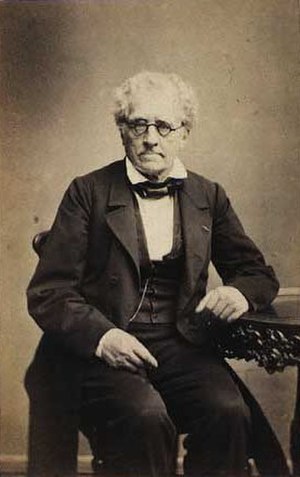
Nicolai Jonathan Meinert
Nicolai Jonathan Meinert var en dansk grosserer og politiker, far til Mathilde og Frederik Meinert.